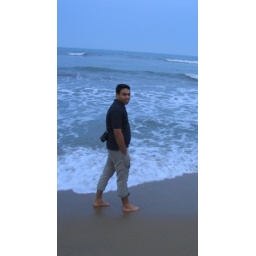
At the beach near the house